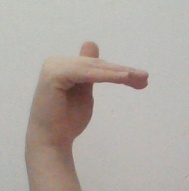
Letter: khaa